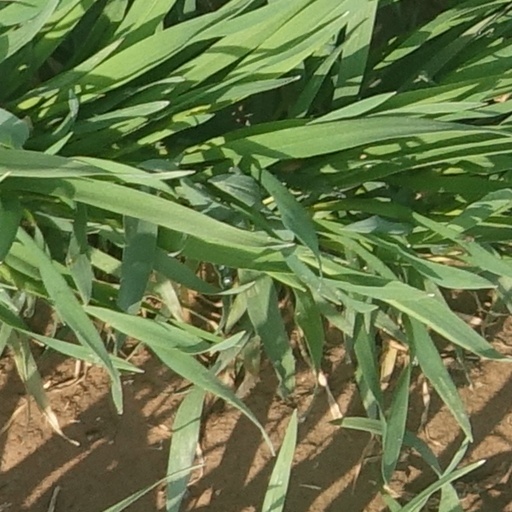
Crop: wheat